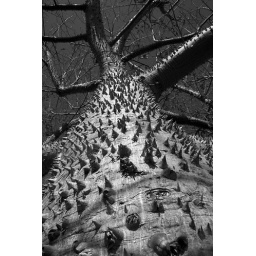
A exotic tree in west palm beach california